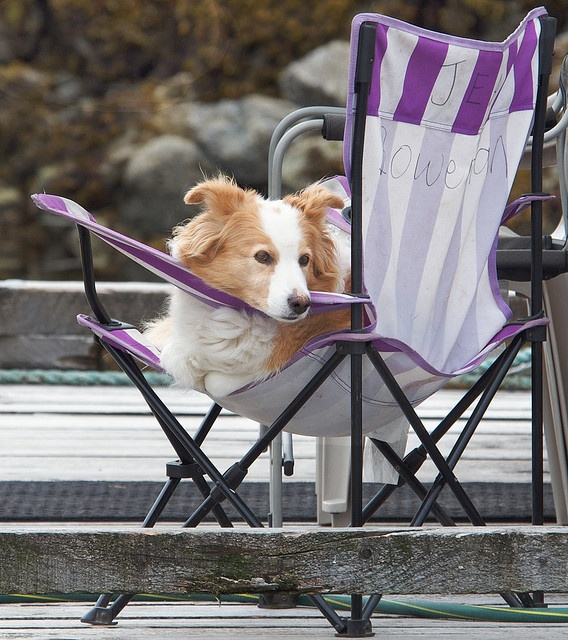
A  dog sitting on a purple folding lawn chair
A brown and white dog sitting in a purple and white strip lawn chair.
A dog relaxing comfortably in a collapsable chair.
A dog sitting in a purple and white striped chair.
The dog lies inside a purple and white collapsable chair.